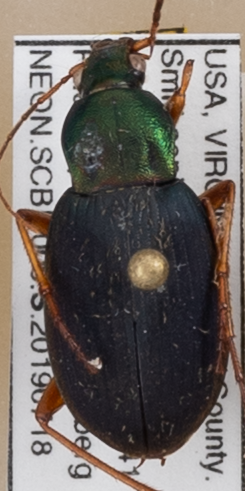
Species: Chlaenius aestivus
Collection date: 2019-07-18
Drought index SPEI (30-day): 0.376
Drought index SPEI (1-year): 2.09
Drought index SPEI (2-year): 2.09